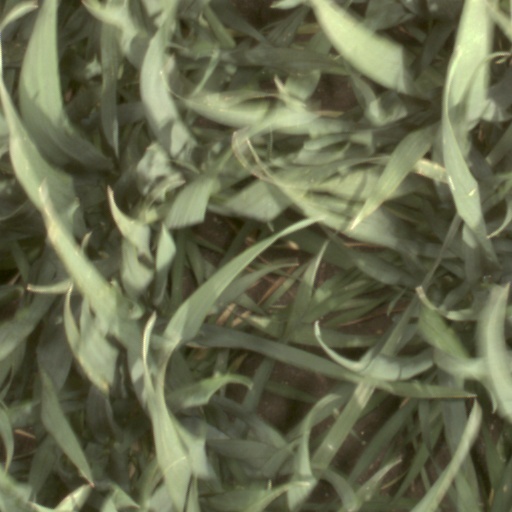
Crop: wheat